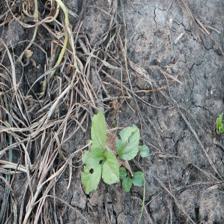
Label: BroadLeafWeed